Kenny Washington (American football)

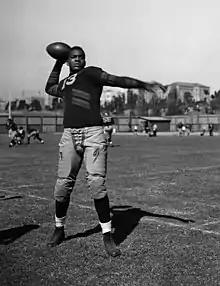
Washington during his time at UCLA

In football, his position was tailback, and he often passed as much as he rushed. Washington rushed for 1,914 yards in his college career, a school record for 34 years. He was one of five African American players on the 1939 UCLA Bruins football team, the others being Woody Strode, Robinson, Johnny Wynne, and Ray Bartlett. Washington, Strode, and Robinson made up three of the four backfield players that year. This was a rarity to have so many African Americans when only a few dozen at all played on college football teams. The Bruins played eventual conference and national champion USC to a 0–0 tie with the 1940 Rose Bowl on the line. It was the first UCLA–USC rivalry football game with national implications. UCLA teammates have commented how strong Washington was when confronted with racial slurs and discrimination.